Steinway & Sons

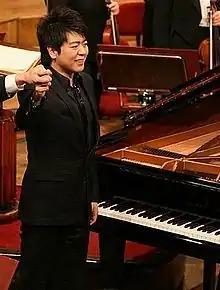
Lang Lang next to a Steinway grand piano

Designers and artists such as Karl Lagerfeld, Dakota Jackson, Walter Dorwin Teague, Arthur Blackmore, Joseph Burr Tiffany, Louis Comfort Tiffany, Sir Lawrence Alma-Tadema, George Schastey, and the Herter Brothers have created original designs for Steinway pianos. These specially designed pianos fall under the art case piano line or the limited edition piano line.